Urs Lüthi

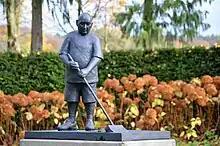
2010 sculpted self-portrait

Urs Lüthi (born 10 September 1947 in Kriens) is a Swiss conceptual artist who attended the School of Applied Arts in Zürich. Noted for using his body and alter ego as the subject of his artworks, he has worked in photography, sculpture, performance, silk-screen, video and painting. Since 1994, Lüthi has worked as university professor in Kassel, Germany and in 2009 Kassel gave Lüthi the Arnold Bode award.